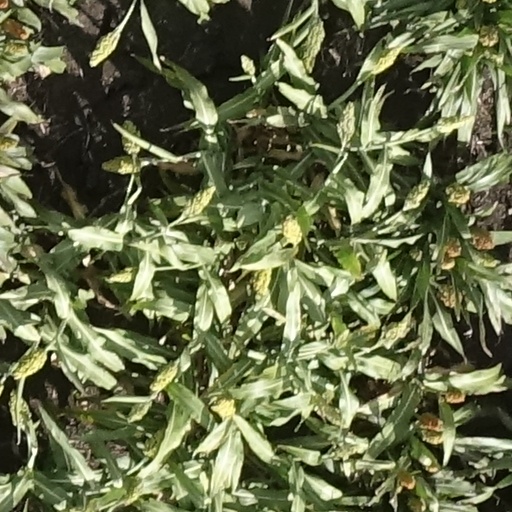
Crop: sorghum